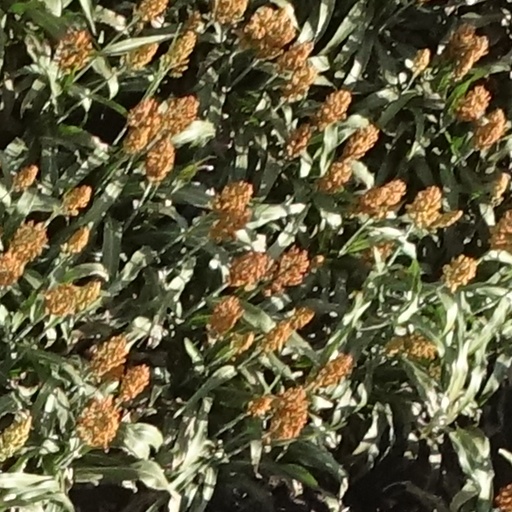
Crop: sorghum